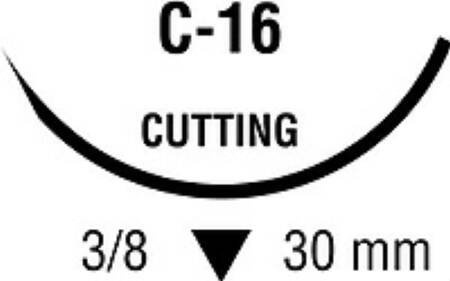
Covidien Nonabsorbable Suture with Needle Surgipro™ Polypropylene C-16 3/8 Circle Reverse Cutting Needle Size 3 - 0 Monofilament - Box of 36 - SP-675-BX
SUTURE, SURGIPRO BLU 3-0 30" C-16 Item Id 220195 MF Id# SP-675 Brand Surgipro™ Manufacturer Covidien Country of Origin Unknown Application Nonabsorbable Suture with Needle Coating Uncoated Is_Active_Vendor Y Is_DSCSA N Is_Discontinued N Is_Medical_Device Y Lot_Tracking_Flag N Needle 1 Code C-16 Needle Length 30 mm Needle Length Range 20.1 to 40 mm Needle Shape 3/8 Circle Needle Type Reverse Cutting Needle Number of Needles 1-Needle On_Allocation N Supplier_ID 487778 Suture Color Blue Suture Length 30 Inch Suture Length Range 20.1 to 40 in Suture Material Polypropylene Suture Material Range Dyed Synthetic Suture Size Size 3 - 0 Suture Type Monofilament UNSPSC Code 42312201 Features Surgipro sutures are inert nonabsorbable composed of an isotactic crystalline stereoisomer of polypropylene and polyethylene Uncoated, monofilament polypropylene suture with utilty in many general and limited cardiovascular operations Excellent knot tying features This product is required to be reported under California Proposition 65
Brand: Covidien
Category: Business & Industrial > Medical > Medical Instruments > Surgical Needles & Sutures > Surgical Sutures